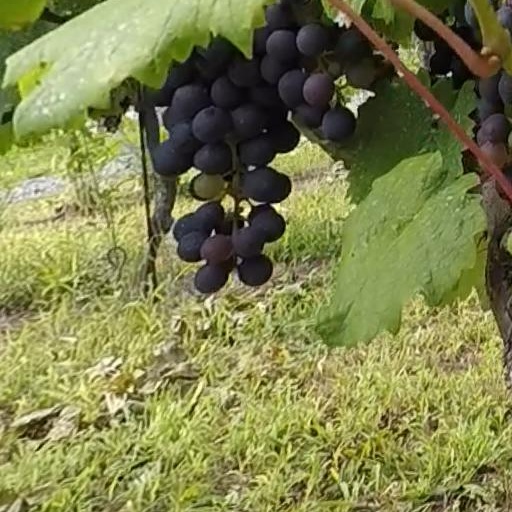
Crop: grape